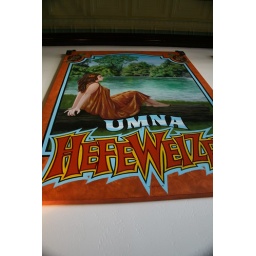
4/25/2009 -- Hefeweizen sign on the wall above our booth at Lodi Beer Company.